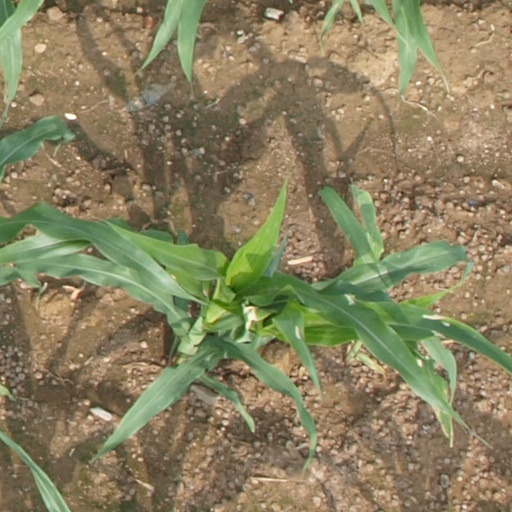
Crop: maize; corn